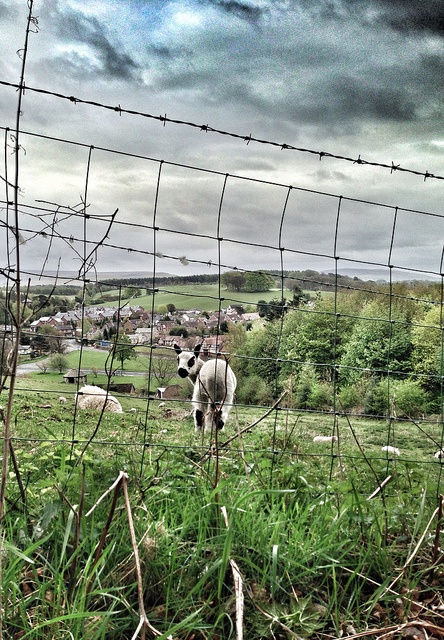
Two sheep standing in the pasture looking through the fence
A photo taken from behind a fence looking at a lamb.
An animal standing inside a fenced field enclosure.
A sheep in a field, photographed through a barbed wire fence.
A small sheep running away from the fence.